Karen A. Smith

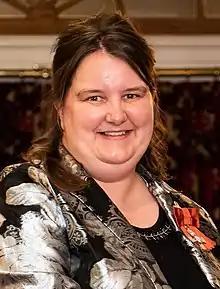
Smith in 2019

Karen Alison Smith is a New Zealand management academic. She is a full professor at the Victoria University of Wellington.